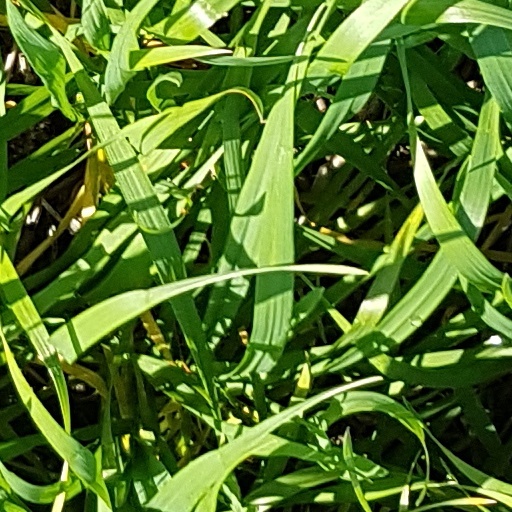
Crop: wheat